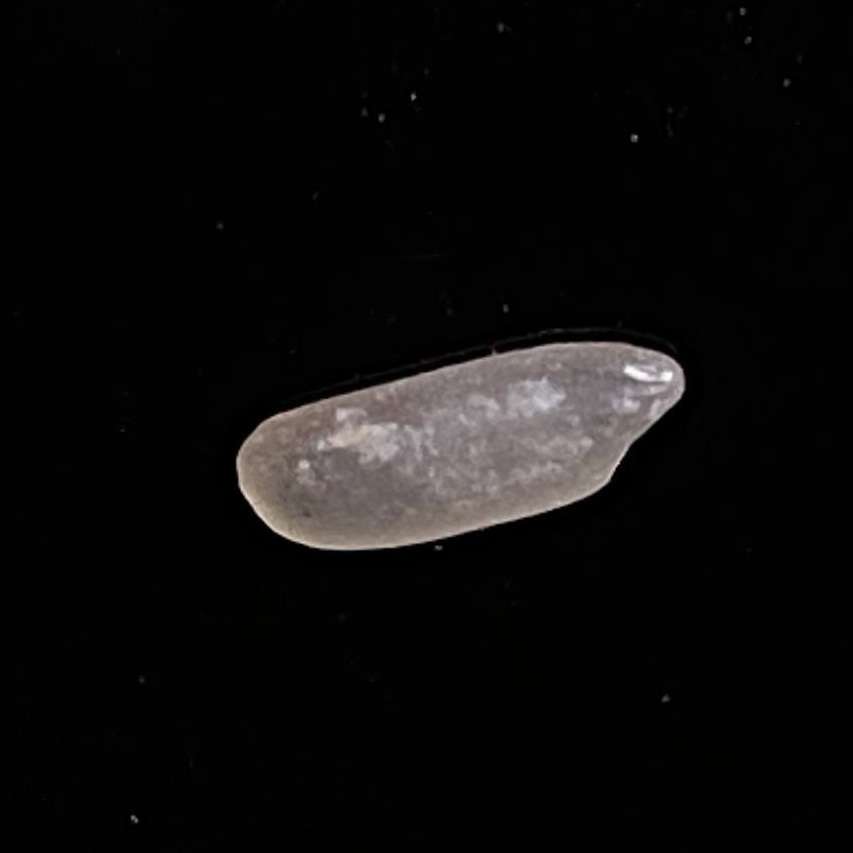
Rice variety: BR29